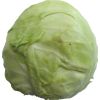
Label: Cabbage white 1